Fresnes-Mazancourt

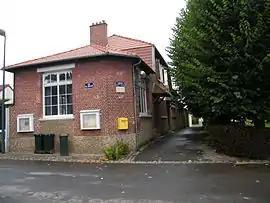
The town hall in Fresnes-Mazancourt

Fresnes-Mazancourt is a commune in the Somme department in Hauts-de-France in northern France.